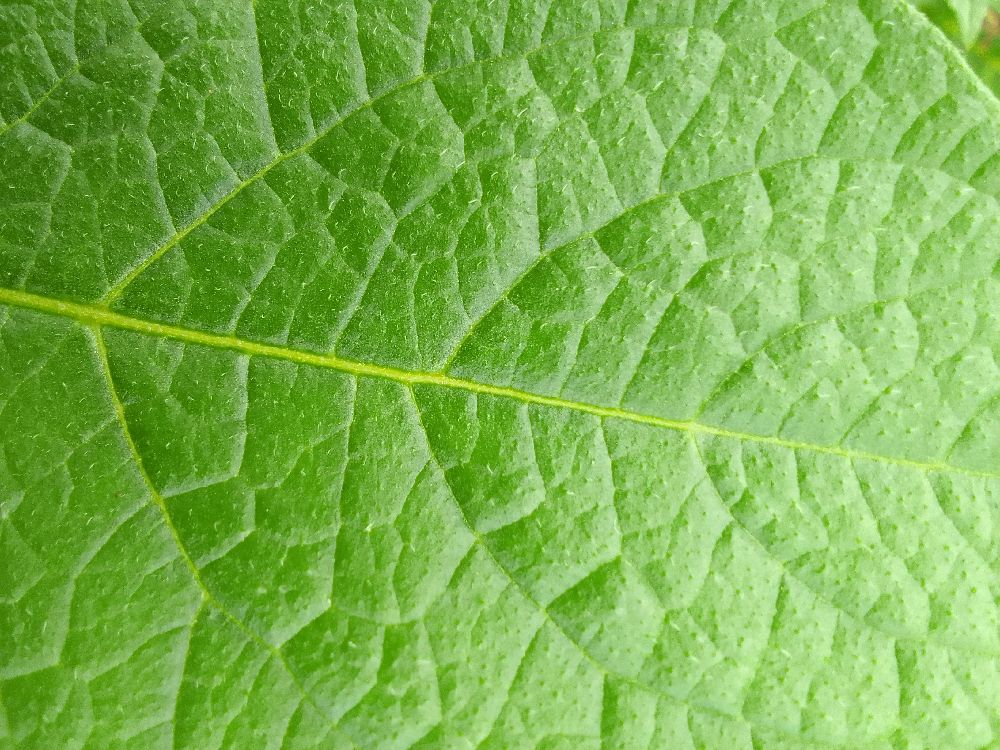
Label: Healthy